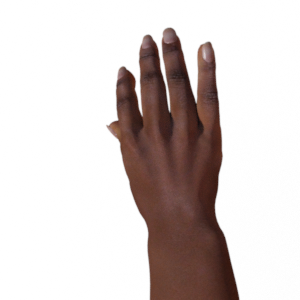
Label: paper